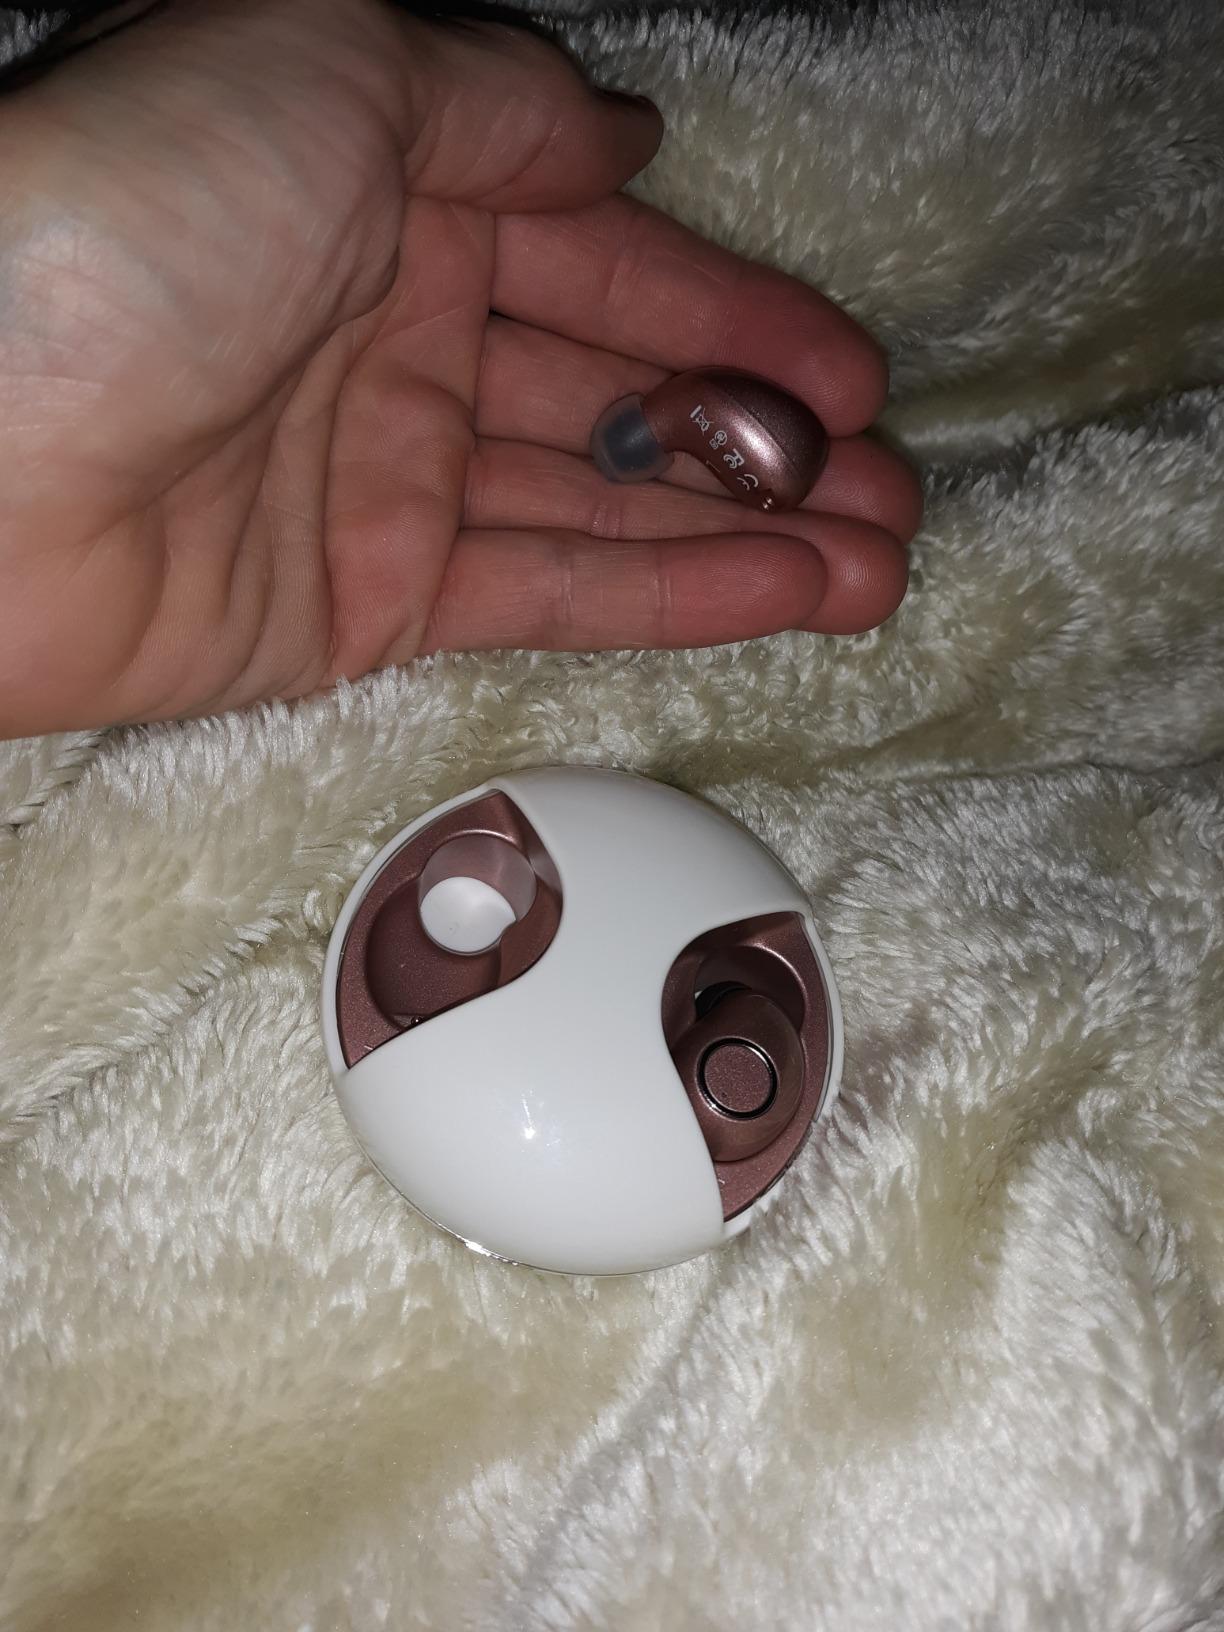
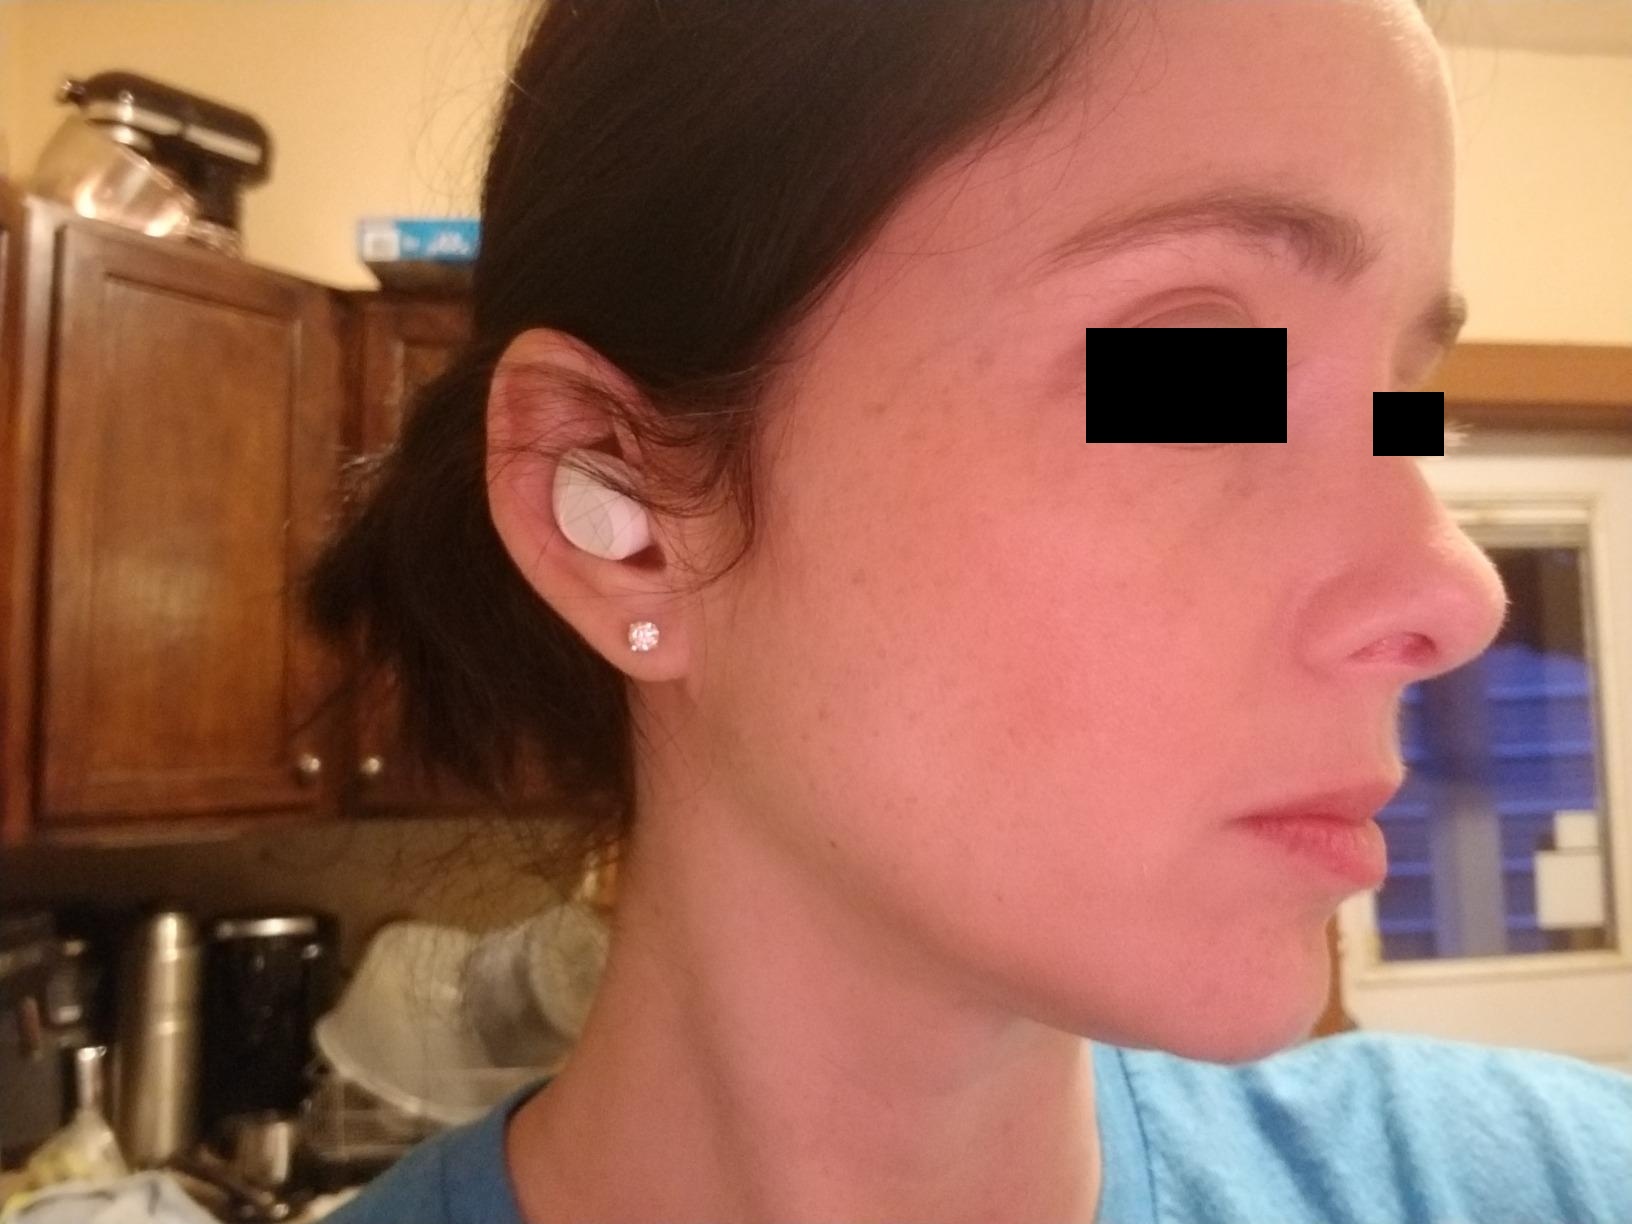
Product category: earbuds
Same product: no